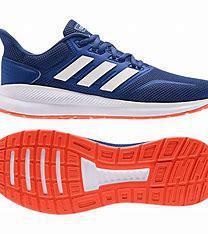
Brand: Adidas
Model: Runfalcon 5